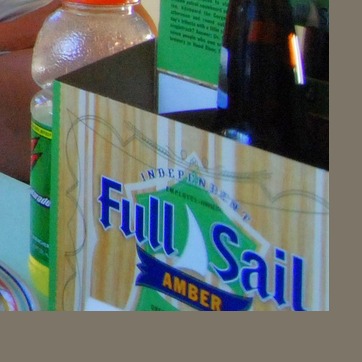
Material: paper